Army Band Hannover

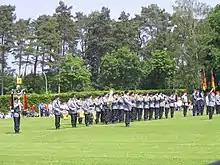
The band during the taking of the Ceremonial oath of the Bundeswehr in 2006.

It was established as Musikkorps II A on July 1, 1956. Its founding came at a time when military bands of East Germany and West Germany were being founded, with then-Chancellor Konrad Adenauer of West Germany placing significant importance to the founding of similar army bands during the development period of the German Heer. It later on was given the name "Army Band 1" in 1959, following its joining with the 1st Panzer Division that year. Army Band 1 published in 1967 its first official record which was called the "Great Concert of the Bundeswehr". Since then, the band has produced numerous CDs of its music, with the most one being made in January 2011. Like the Staff Band of the Bundeswehr, the band is responsible for the musical aspect of the ceremonial protocol events that take place in the federal states of Lower Saxony and North Rhine-Westphalia.